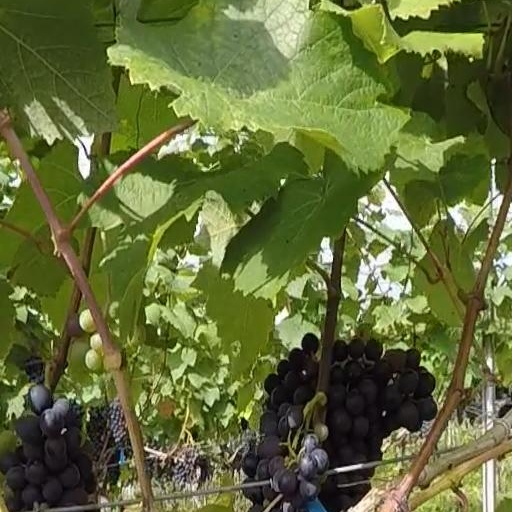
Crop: grape